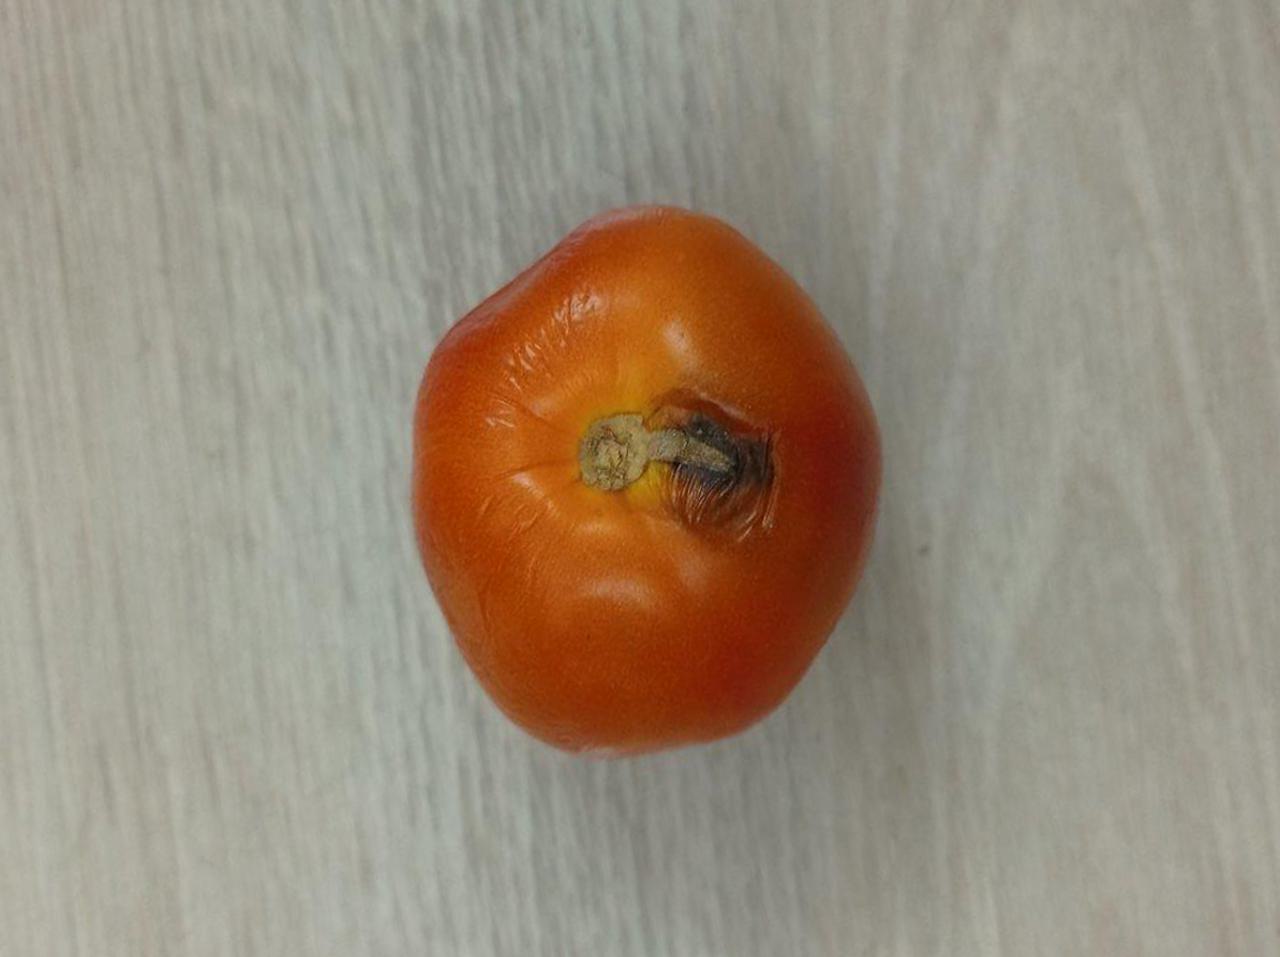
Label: Rotten